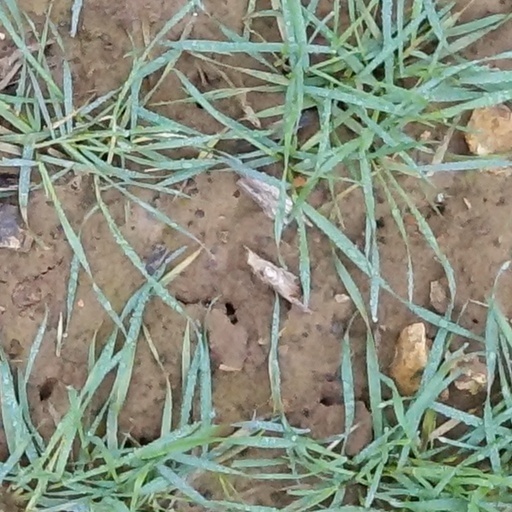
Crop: wheat